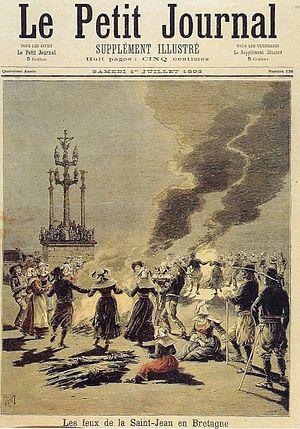
Un feu de la Saint-Jean en Bretagne (dessin, Le Petit Journal, 1893)
La fête de la Saint-Jean d'été, traditionnellement accompagnée de grands feux de joie, est la fête de Jean le Baptiste, le 24 juin.